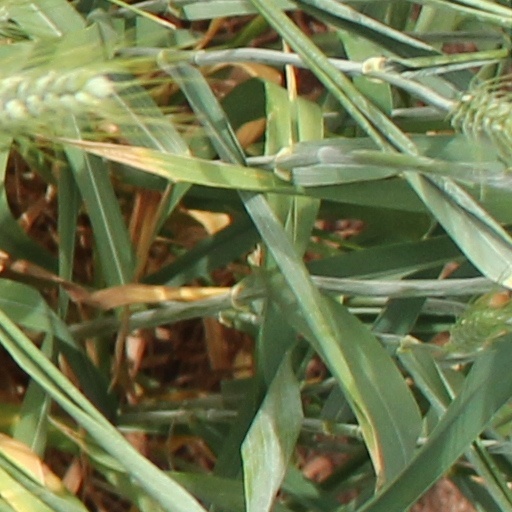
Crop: wheat